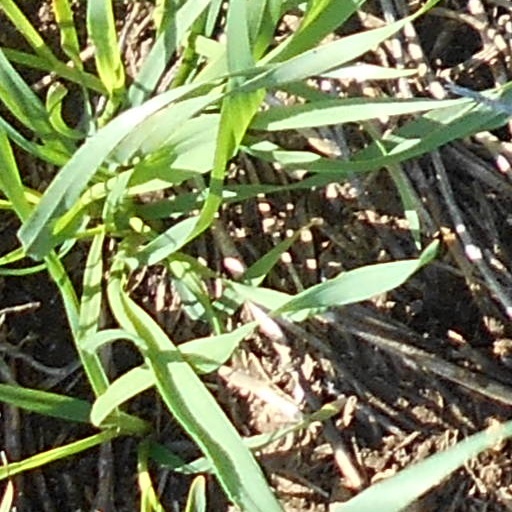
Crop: wheat